Cambridge Academy for Science and Technology

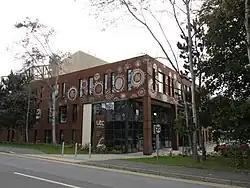
Main academy building

Cambridge Academy for Science and Technology (formerly UTC Cambridge) is a university technical college opened in 2014. It is located on the Biomedical Campus, which encompasses Addenbrooke's Hospital, next to the Long Road Sixth Form College in Cambridge. The school is a member of the United Learning Cambridge Cluster (formerly the Parkside Federation and the Cambridge Academic Partnership) along with Parkside Community College, Coleridge Community College, Trumpington Community College, and Parkside Sixth.